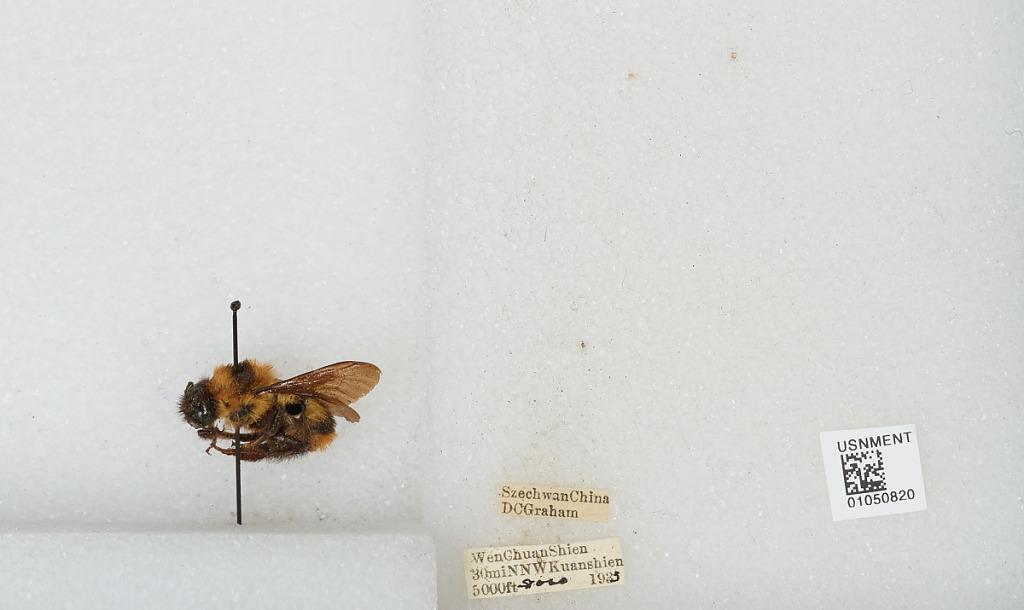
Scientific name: Bombus sp.
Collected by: D. Graham
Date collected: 1933--
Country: China
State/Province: Sichuan
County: Wenchuan Xian
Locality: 30 miles NNW Kuanshien